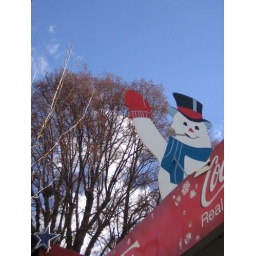
Snowman sign in Cooma on the way home. Unfortunately the sky was not that colour blue when we left the skifields.